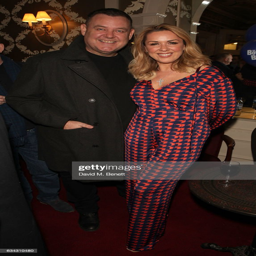
actor attends the press night performance .